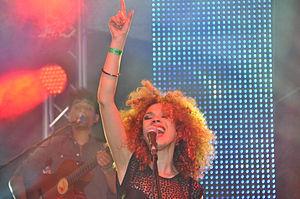
Flavia Coelho est une chanteuse brésilienne née le 26 juillet 1980 à Rio de Janeiro.